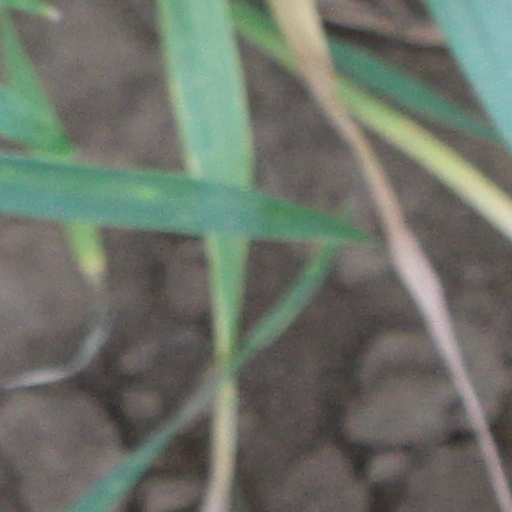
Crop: wheat